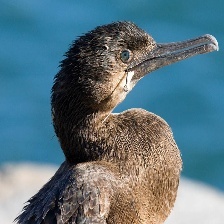
Species: BRANDT CORMARANT
Scientific name: PHALACROCORAX PENICILLATUS